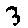
Label: 3